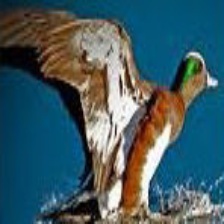
Species: AMERICAN WIGEON
Scientific name: MARECA AMERICANA
ImageNet parent category: drake